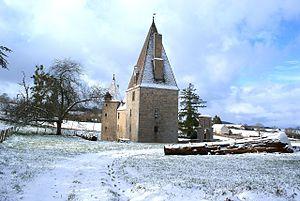
Façade S-E du château de Morlet (Saône-et-Loire, Bourgogne, France).
Morlet est une commune française située dans le département de Saône-et-Loire en région Bourgogne-Franche-Comté.